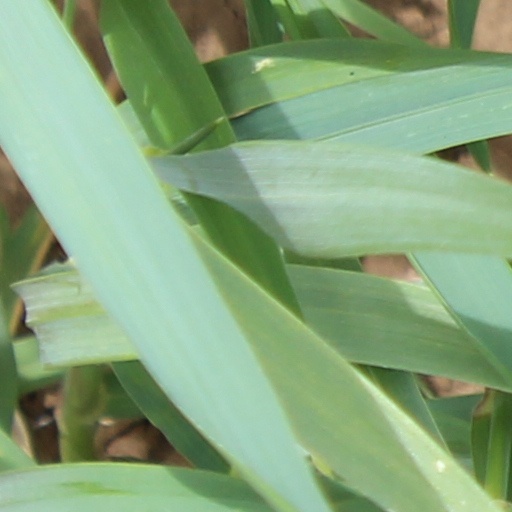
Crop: wheat